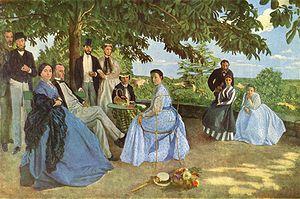
Castelnau-le-Lez est une commune française située dans le département de l'Hérault en région Occitanie, en périphérie de Montpellier.
Montpellier — prononcé [mɔ̃.pə.lje] ou [mɔ̃.pɛ.lje] — est une commune française, préfecture du département de l’Hérault. Capitale de l'ancienne région administrative Languedoc-Roussillon, elle est le centre d'une métropole et un pôle d'équilibre de la région Occitanie, où se déroulent les assemblées plénières. Montpellier se situe dans le Sud de la France, sur un grand axe de communication joignant l'Espagne à l'ouest, à l'Italie à l'est. Proche de la mer Méditerranée, cette ville a comme voisines Béziers à 69 km au sud-ouest et Nîmes à 52 km au nord-est.